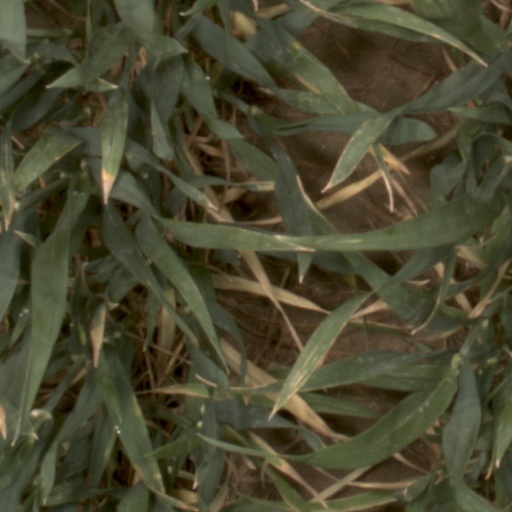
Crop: wheat